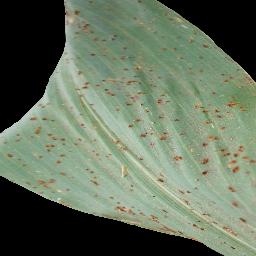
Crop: corn
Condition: (maize)_common_rust